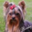
Label: dog